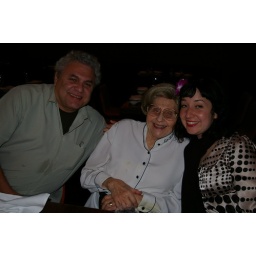
ted, hilda &amp;amp; sara inside hachi at the red rock in las vegas